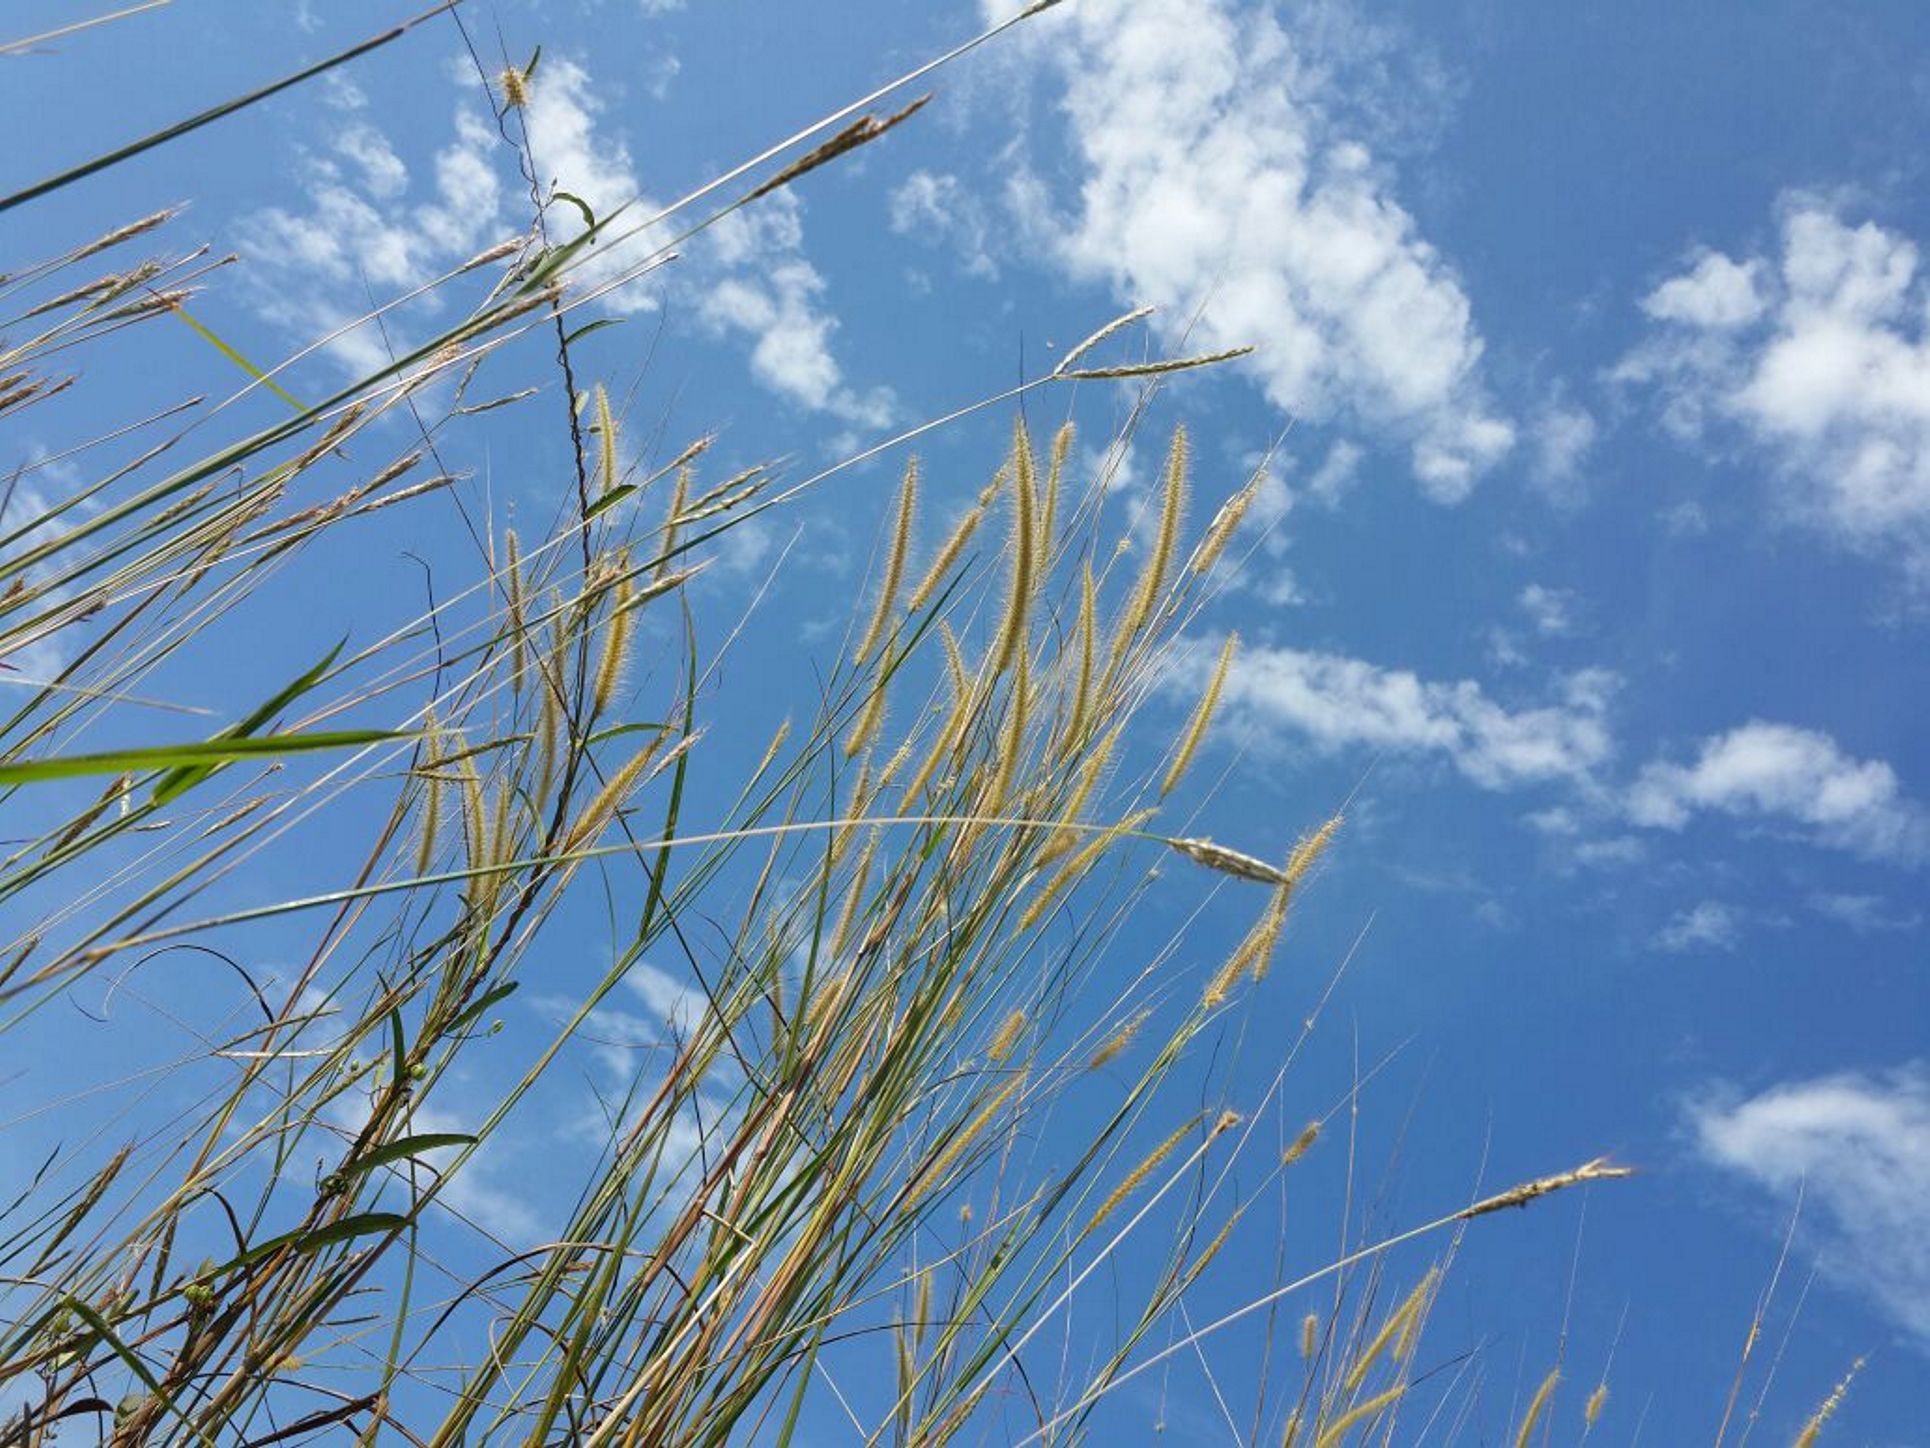
sky, ears, grass, clouds, blue, plants, cloud, plant, twig, terrestrial plant, tree, meadow, flowering plant, cumulus, electric blue, wind, grassland, natural landscape, prairie, electricity, meteorological phenomenon, plant stem, poales, herbaceous plant, sedge family, overhead power line, phragmites